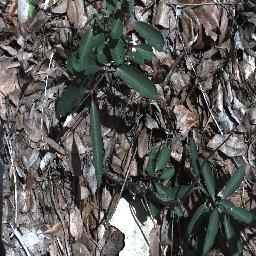
Label: rubber_vine